Gaelic warfare

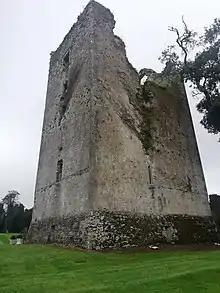
A tower house in Ireland. The Normans consolidated their presence throughout Ireland by building hundreds of castles and towers such as this.

Many of the towns in Gaelic Ireland had some type of defense in the form of walls or ditches. For most of the Gaelic period, dwellings and buildings were circular with conical thatched roofs. Many towns and dwellings in Gaelic Ireland were often surrounded by a circular rampart called a "ringfort". There were very few nucleated settlements, but after the 5th century some monasteries became the heart of small "monastic towns", many of the Irish round towers were built after this period.